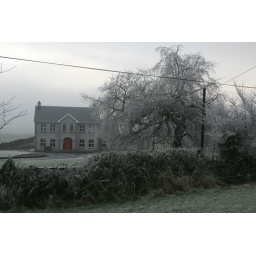
Our house and the tree in front from across the road